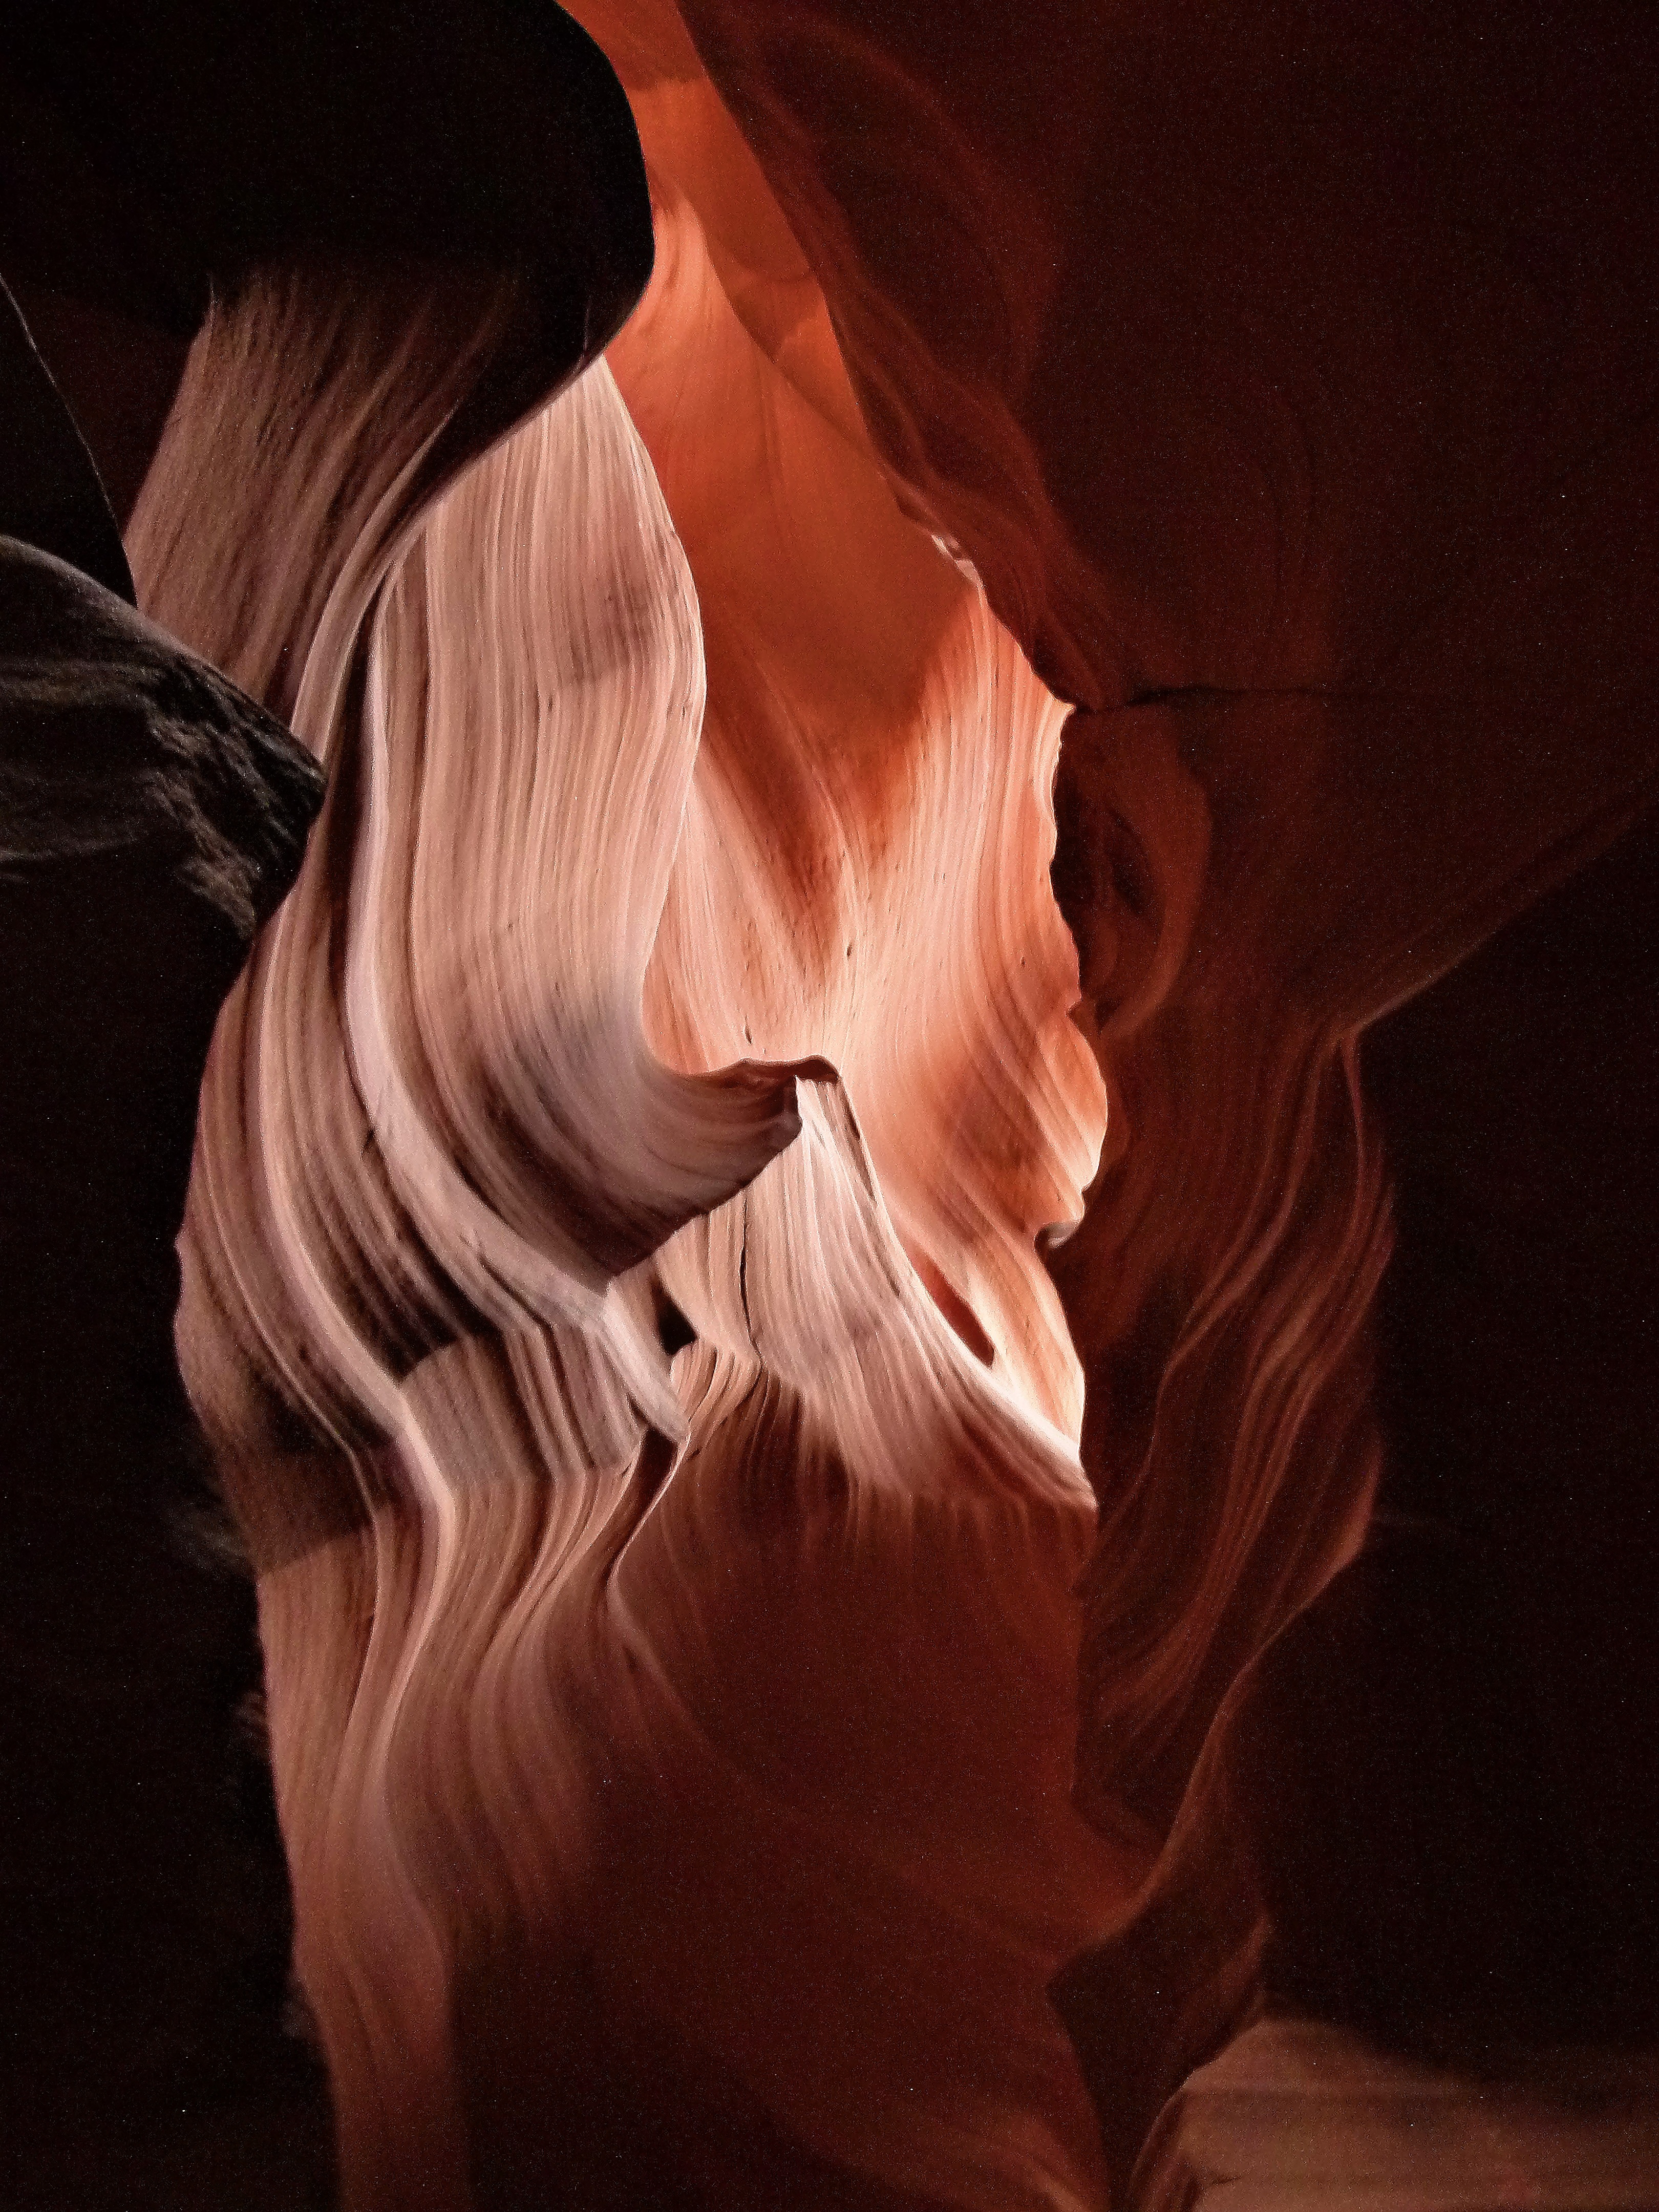
nature, light, desert, sandstone, dance, red, scenery, usa, darkness, page, arizona, human body, rocks, tourist attraction, upper antelope slot canyon